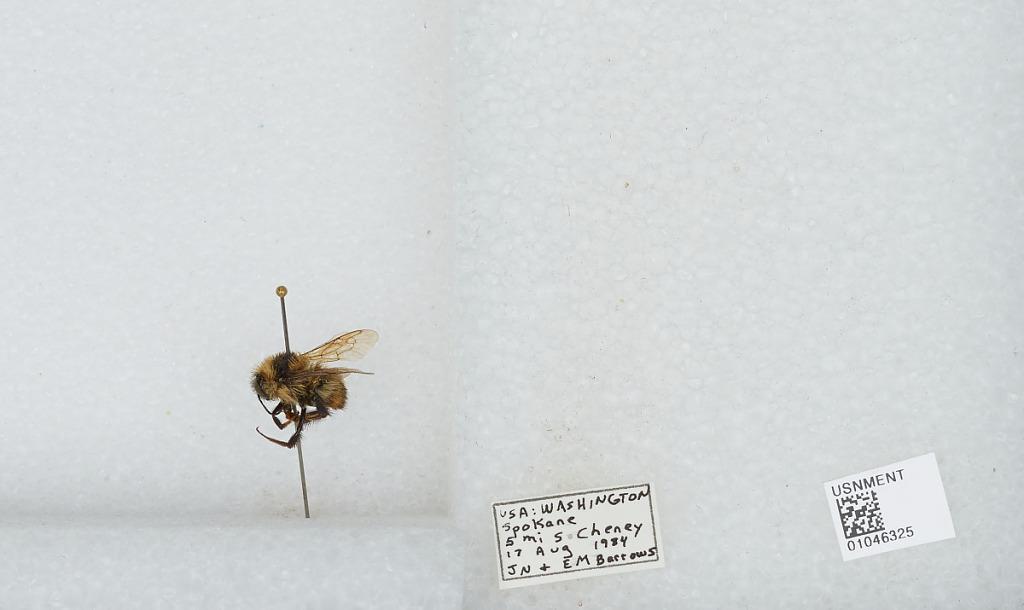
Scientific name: Bombus sp.
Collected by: J. Barrows & E. Barrows
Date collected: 1984-8-17
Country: United States
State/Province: Washington
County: Spokane
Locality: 5 miles south of Cheney
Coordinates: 47.4117, -117.569